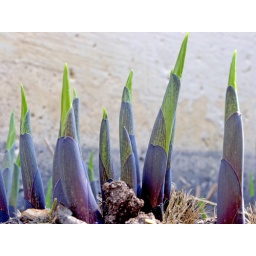
These are the giant blue hostas pushing out of the ground in our shade garden.